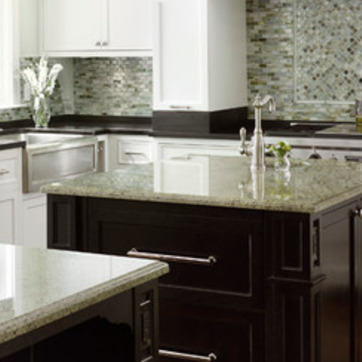
Material: polishedstone